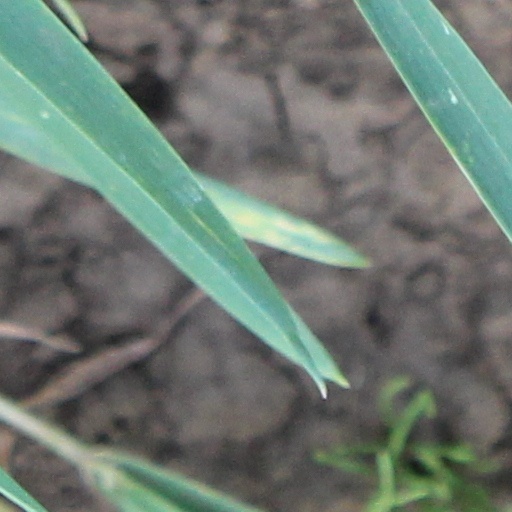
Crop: wheat